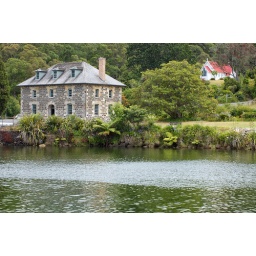
The Old Stone Store in Kerikeri is the oldest stone building in New Zealand